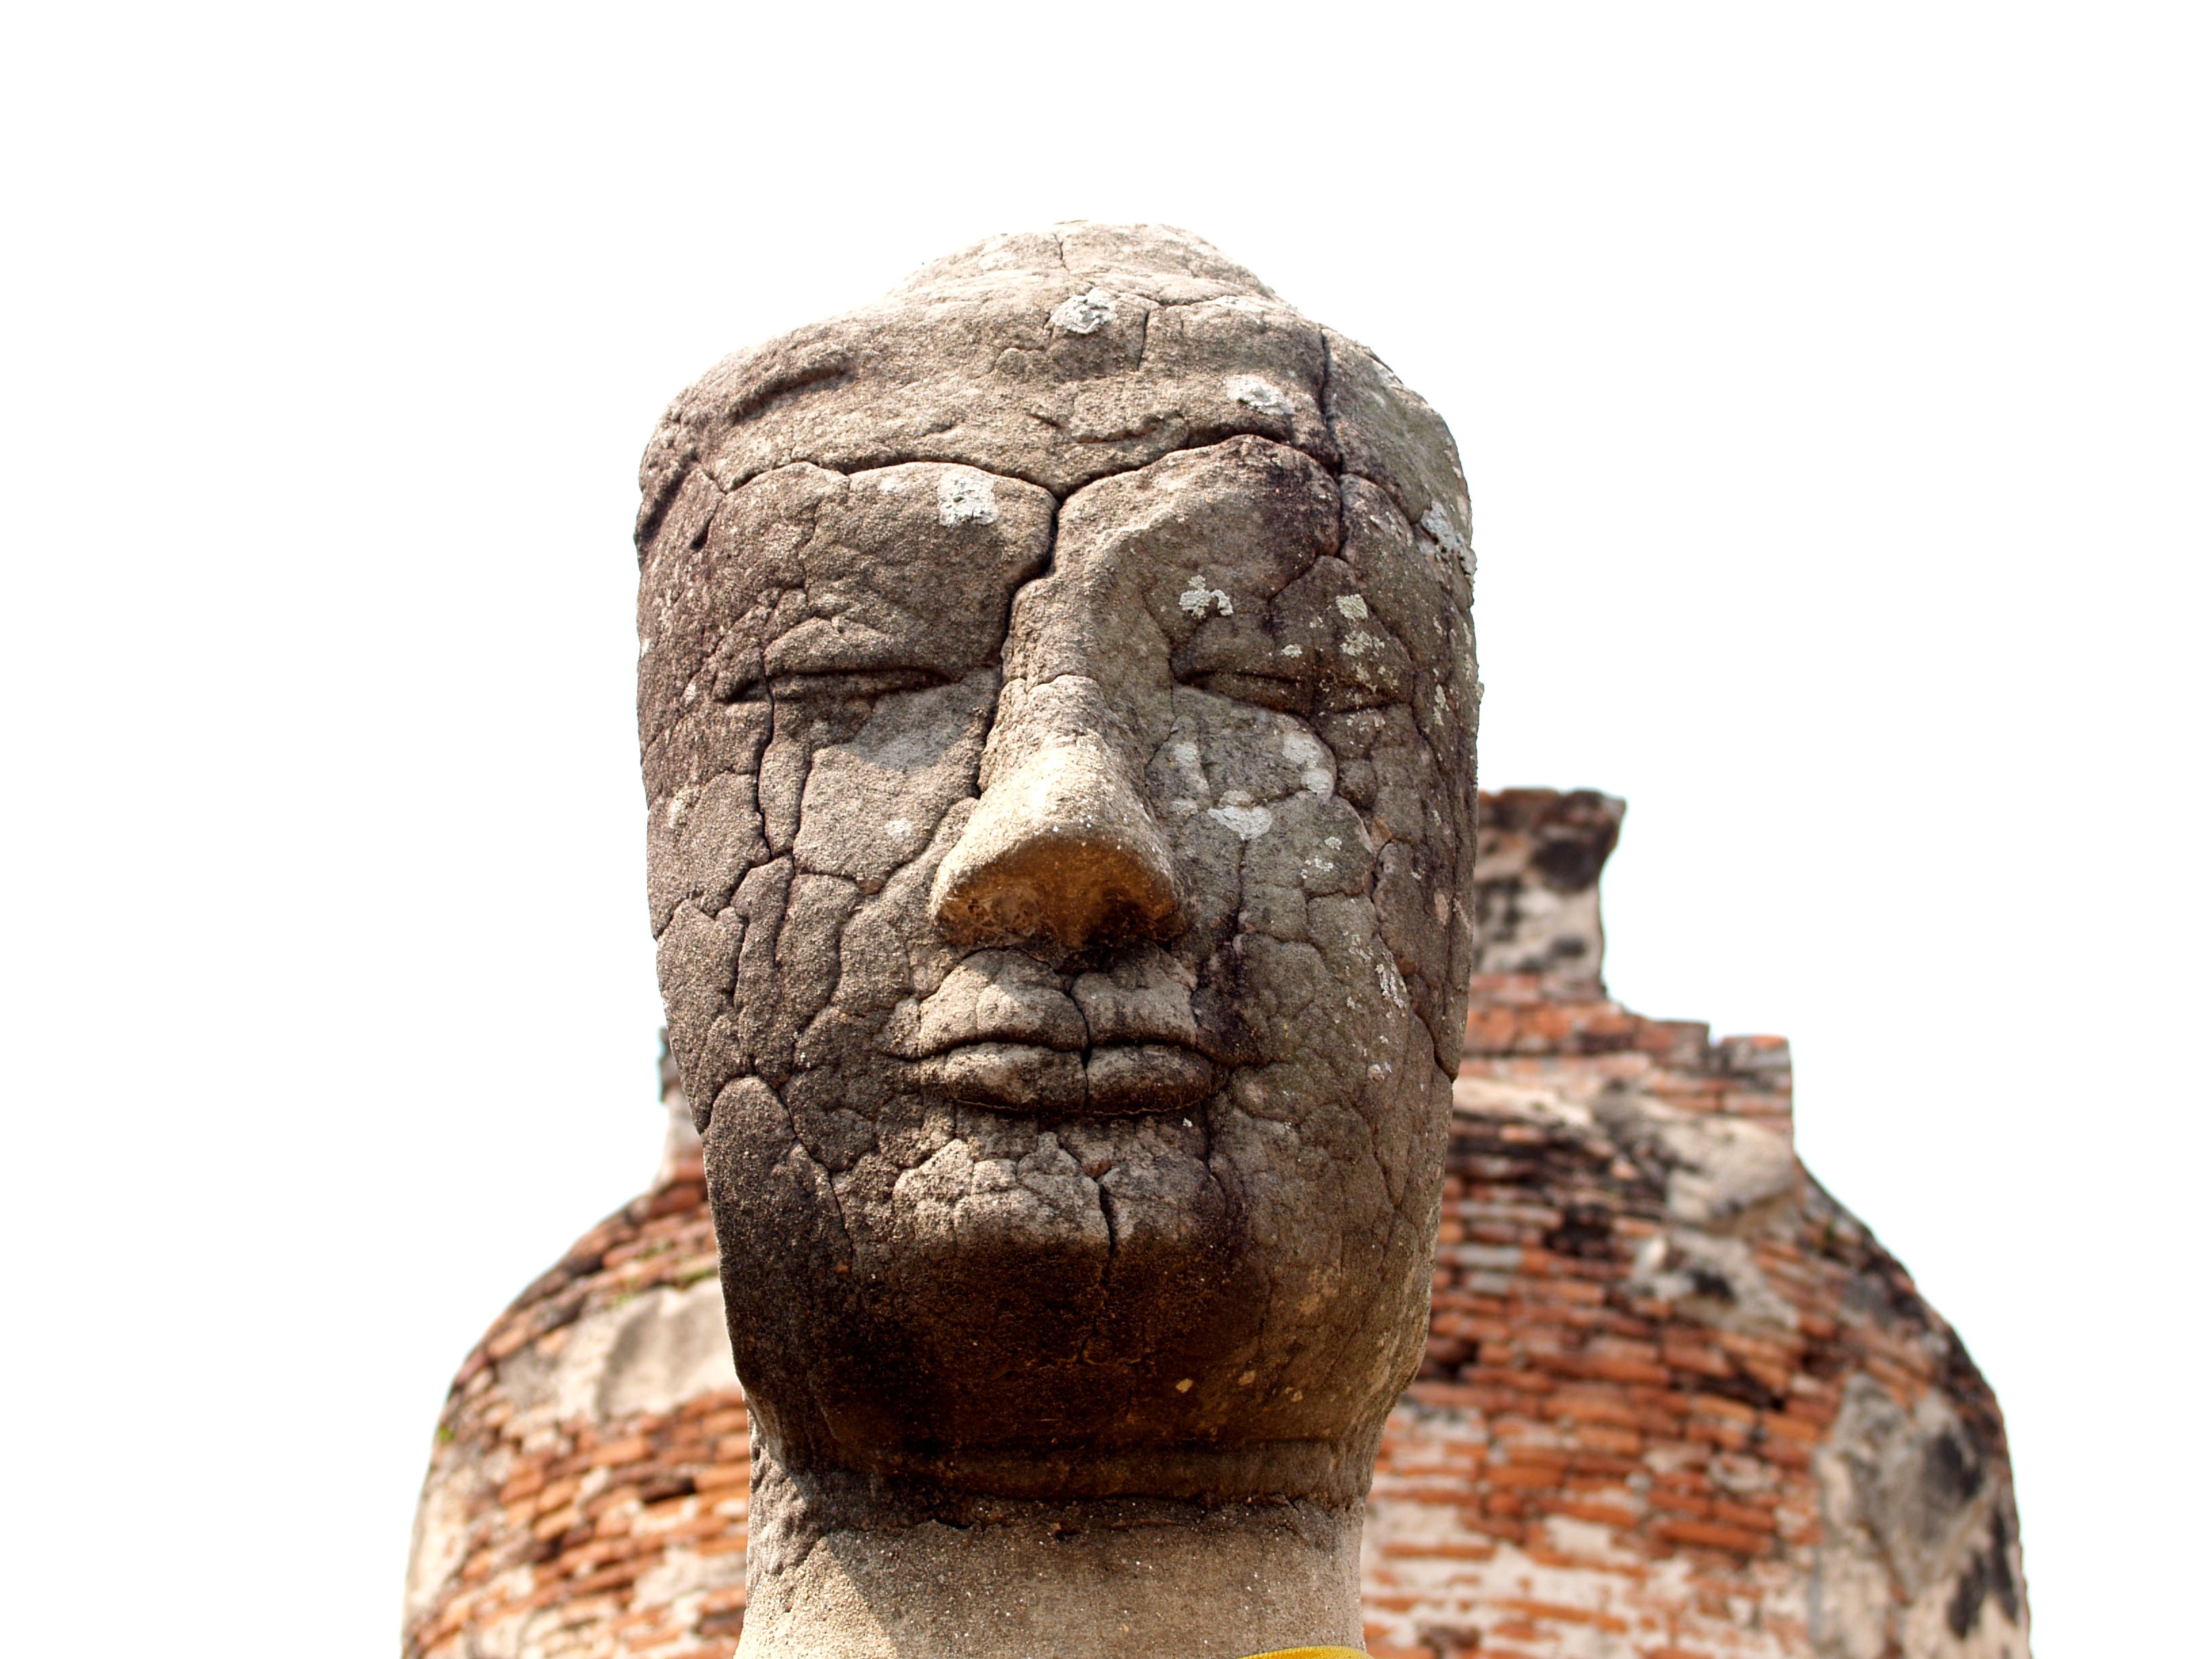
mountain, architecture, sky, roof, old, monument, travel, statue, golden, high, symbol, buddhist, buddhism, religion, asia, ancient, landmark, tourism, thailand, majestic, spiritual, siam, sculpture, religious, art, king, gold, temple, ornate, bright, monastery, head, mount, buddha, culture, history, worship, famous, royal, bangkok, carving, oriental, thai, traditional, rama, pagoda, wat, ayutthaya, southeast, spirituality, ethnicity, archaeological site, stone carving, ancient history